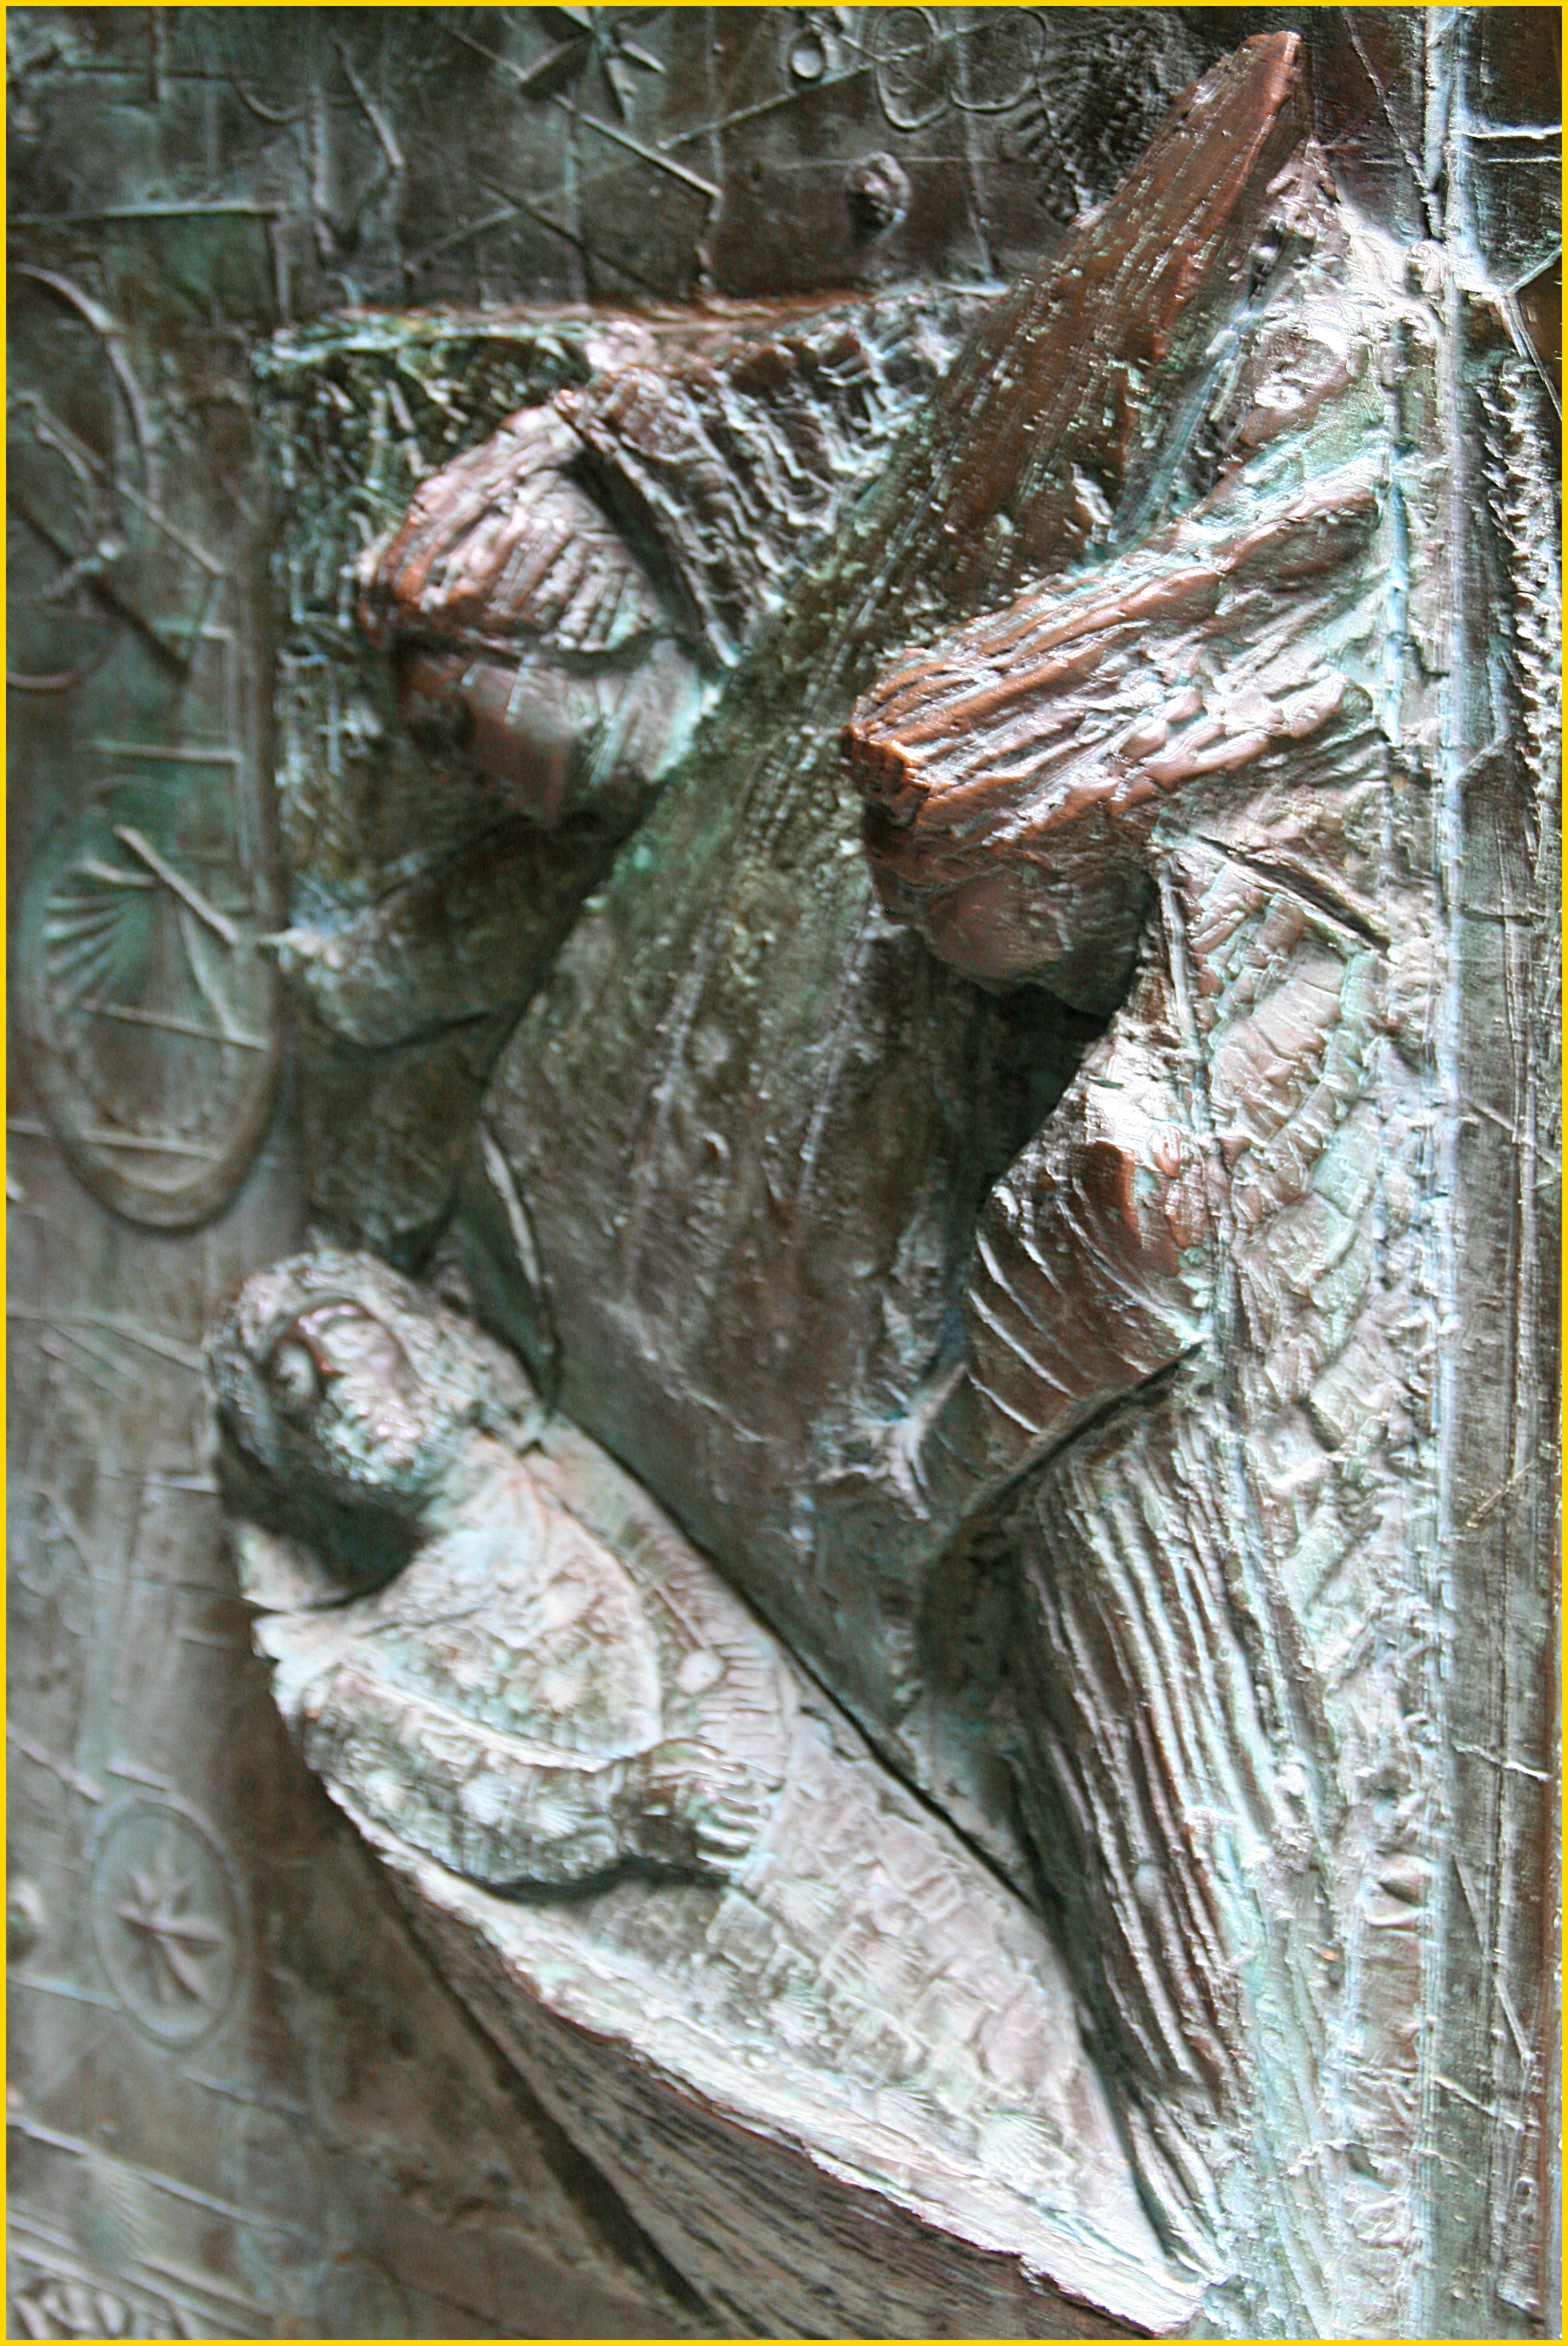
monument, statue, sculpture, art, galicia, santiagodecompostela, carving, relief, acoru a, puertadelperd n, stone carving